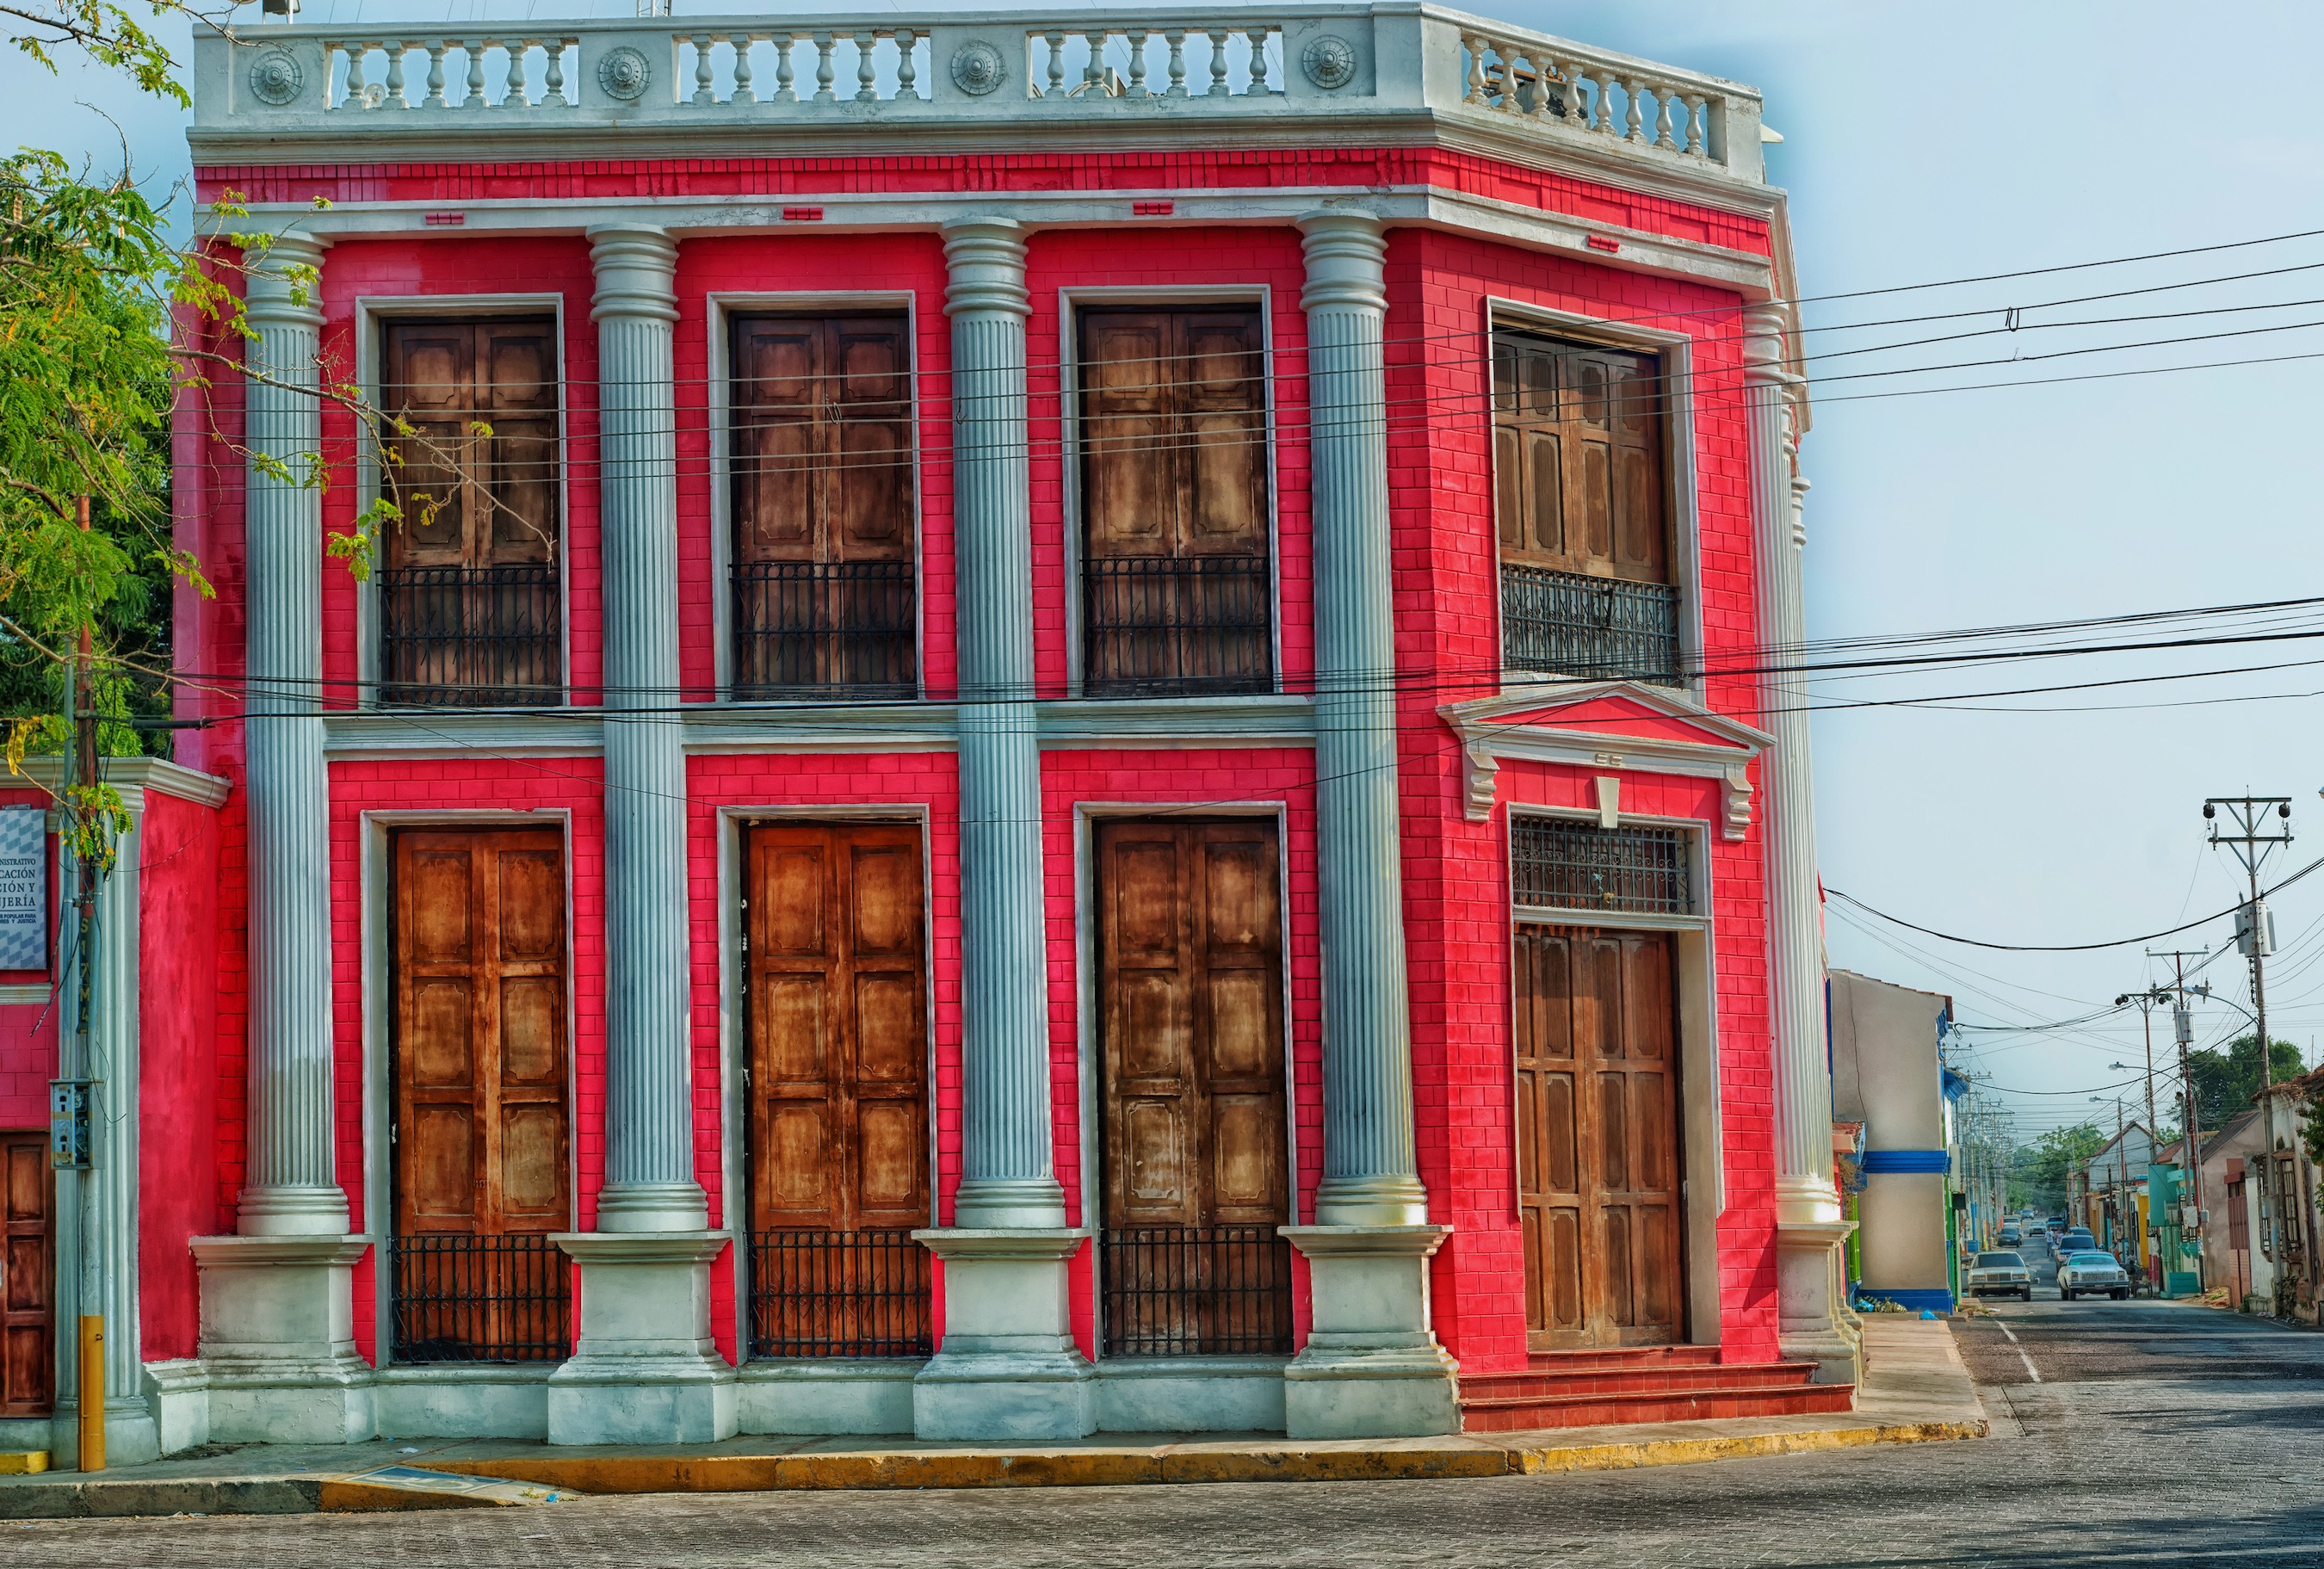
architecture, street, town, downtown, facade, hdr, venezuela, detail, government, municipality house